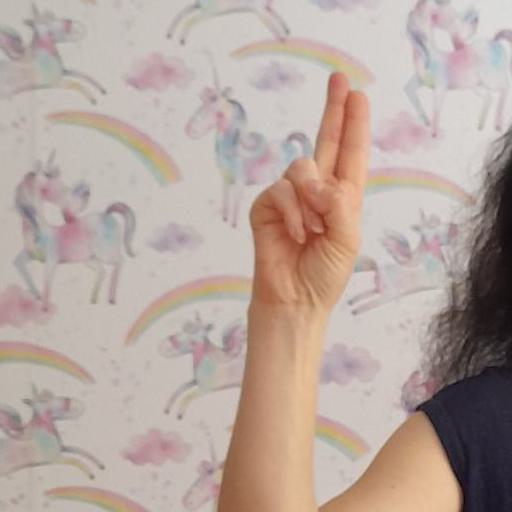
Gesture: two_up